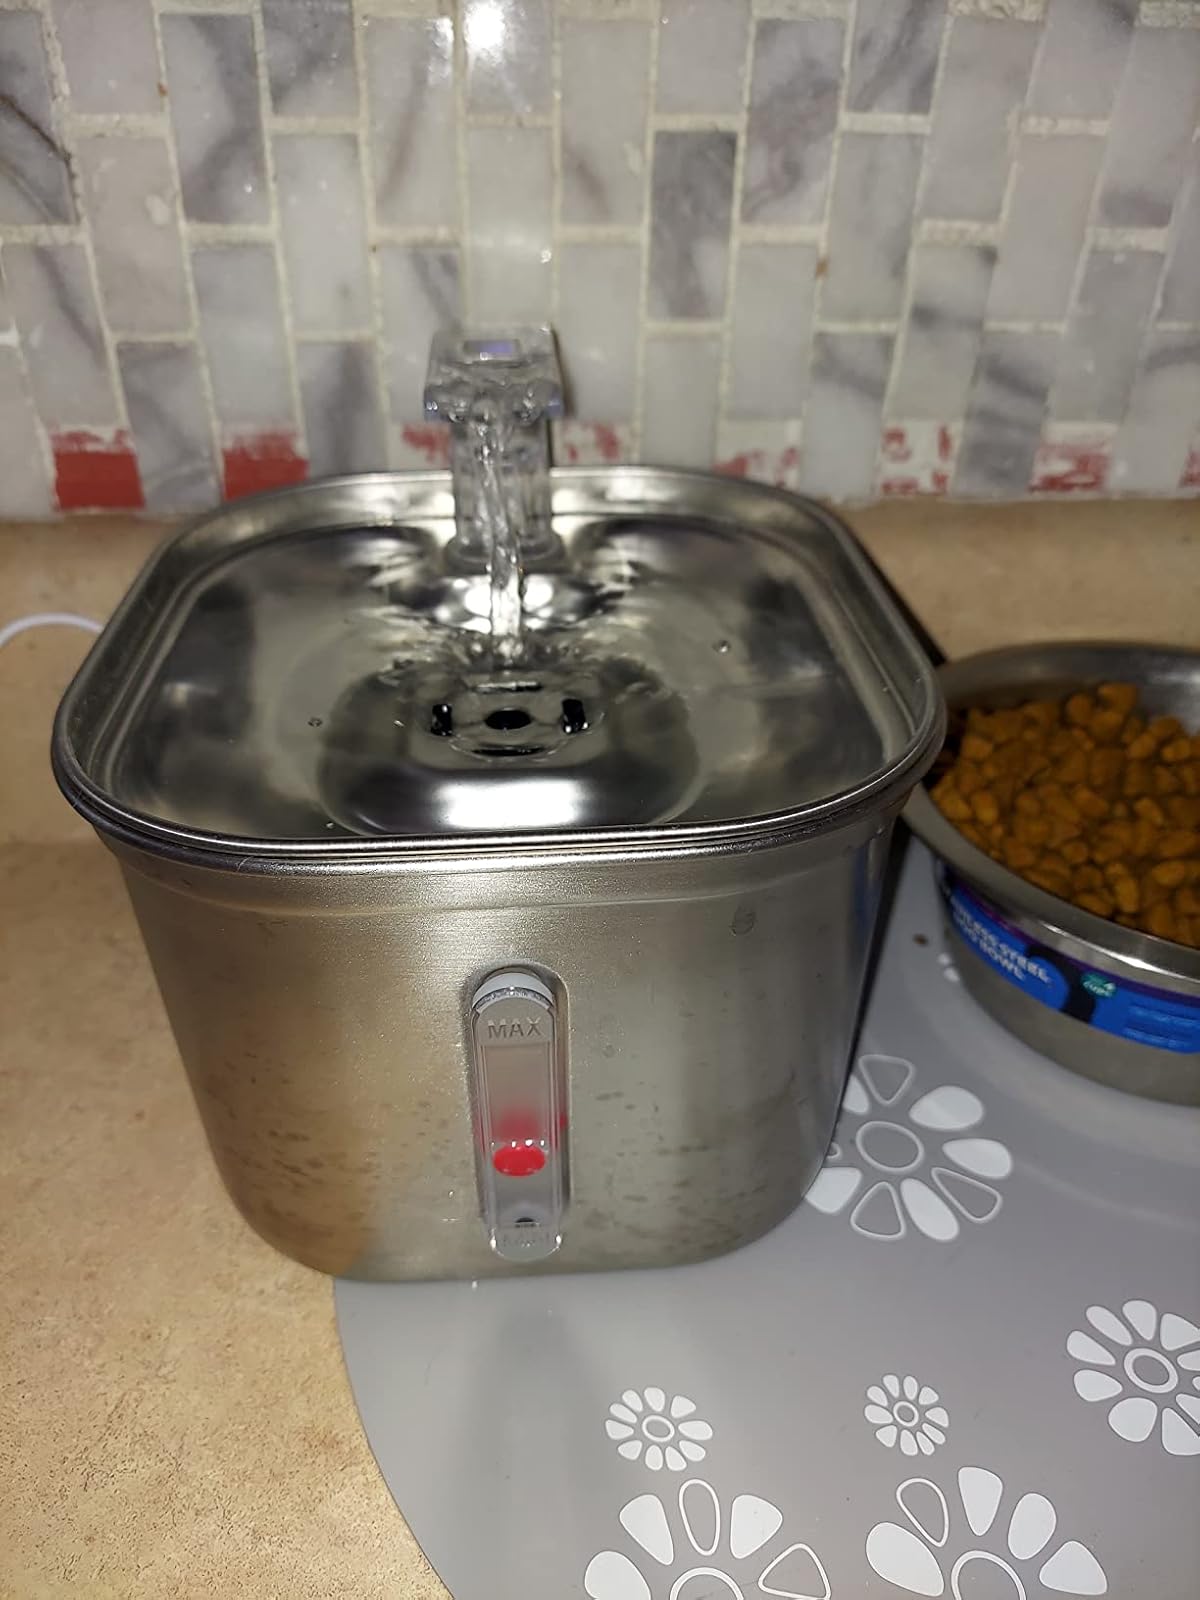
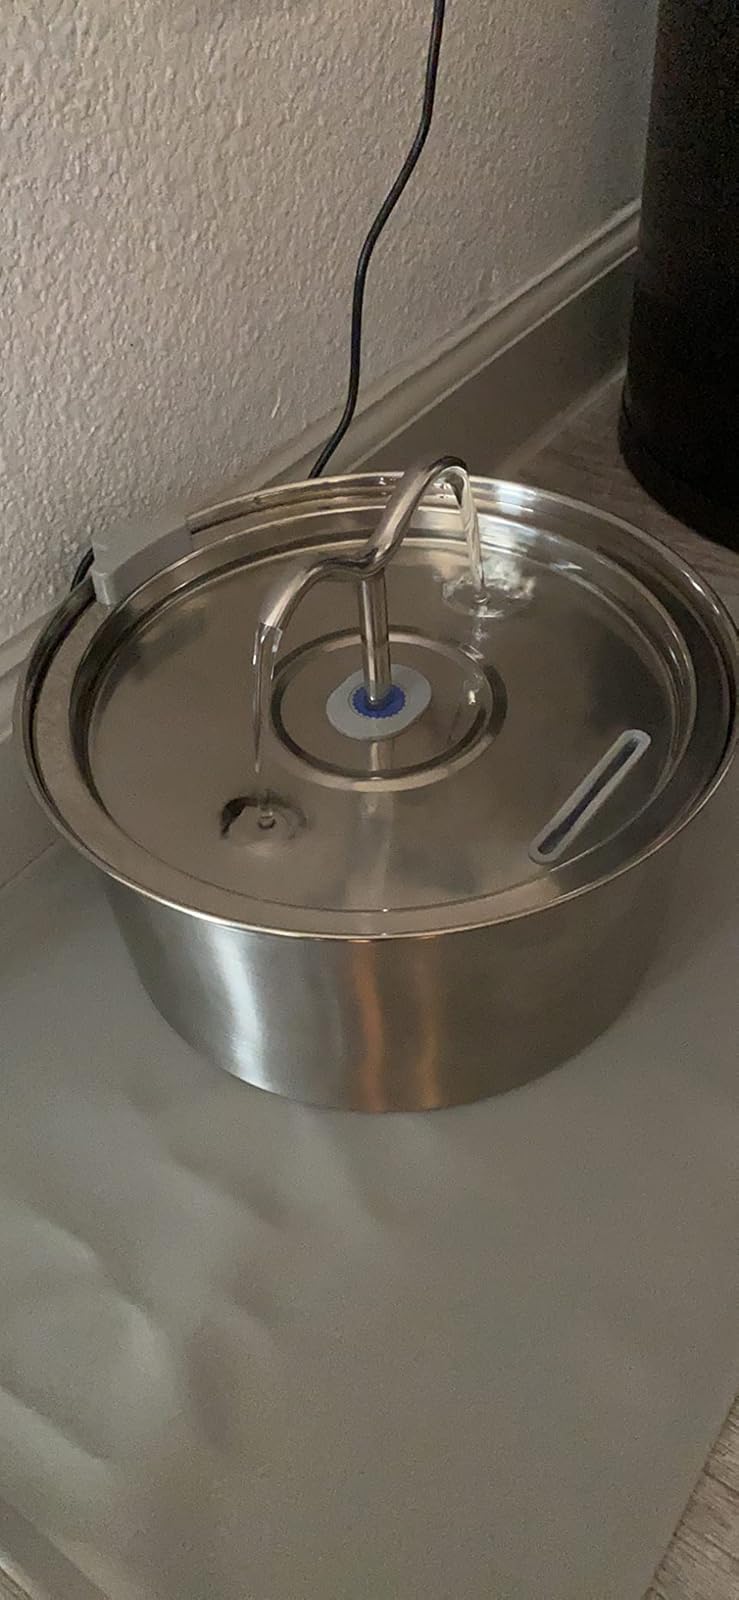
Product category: items_bowl
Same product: no